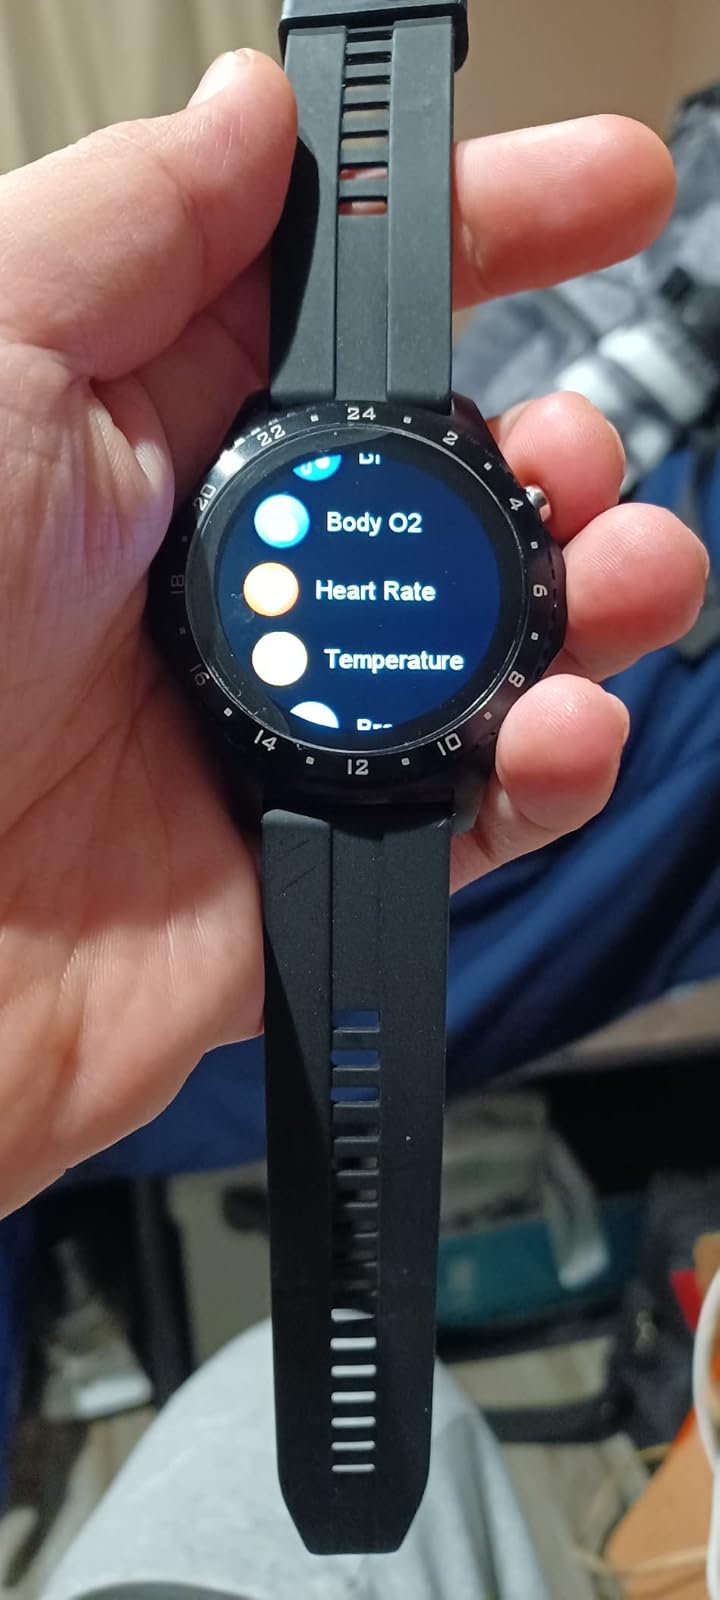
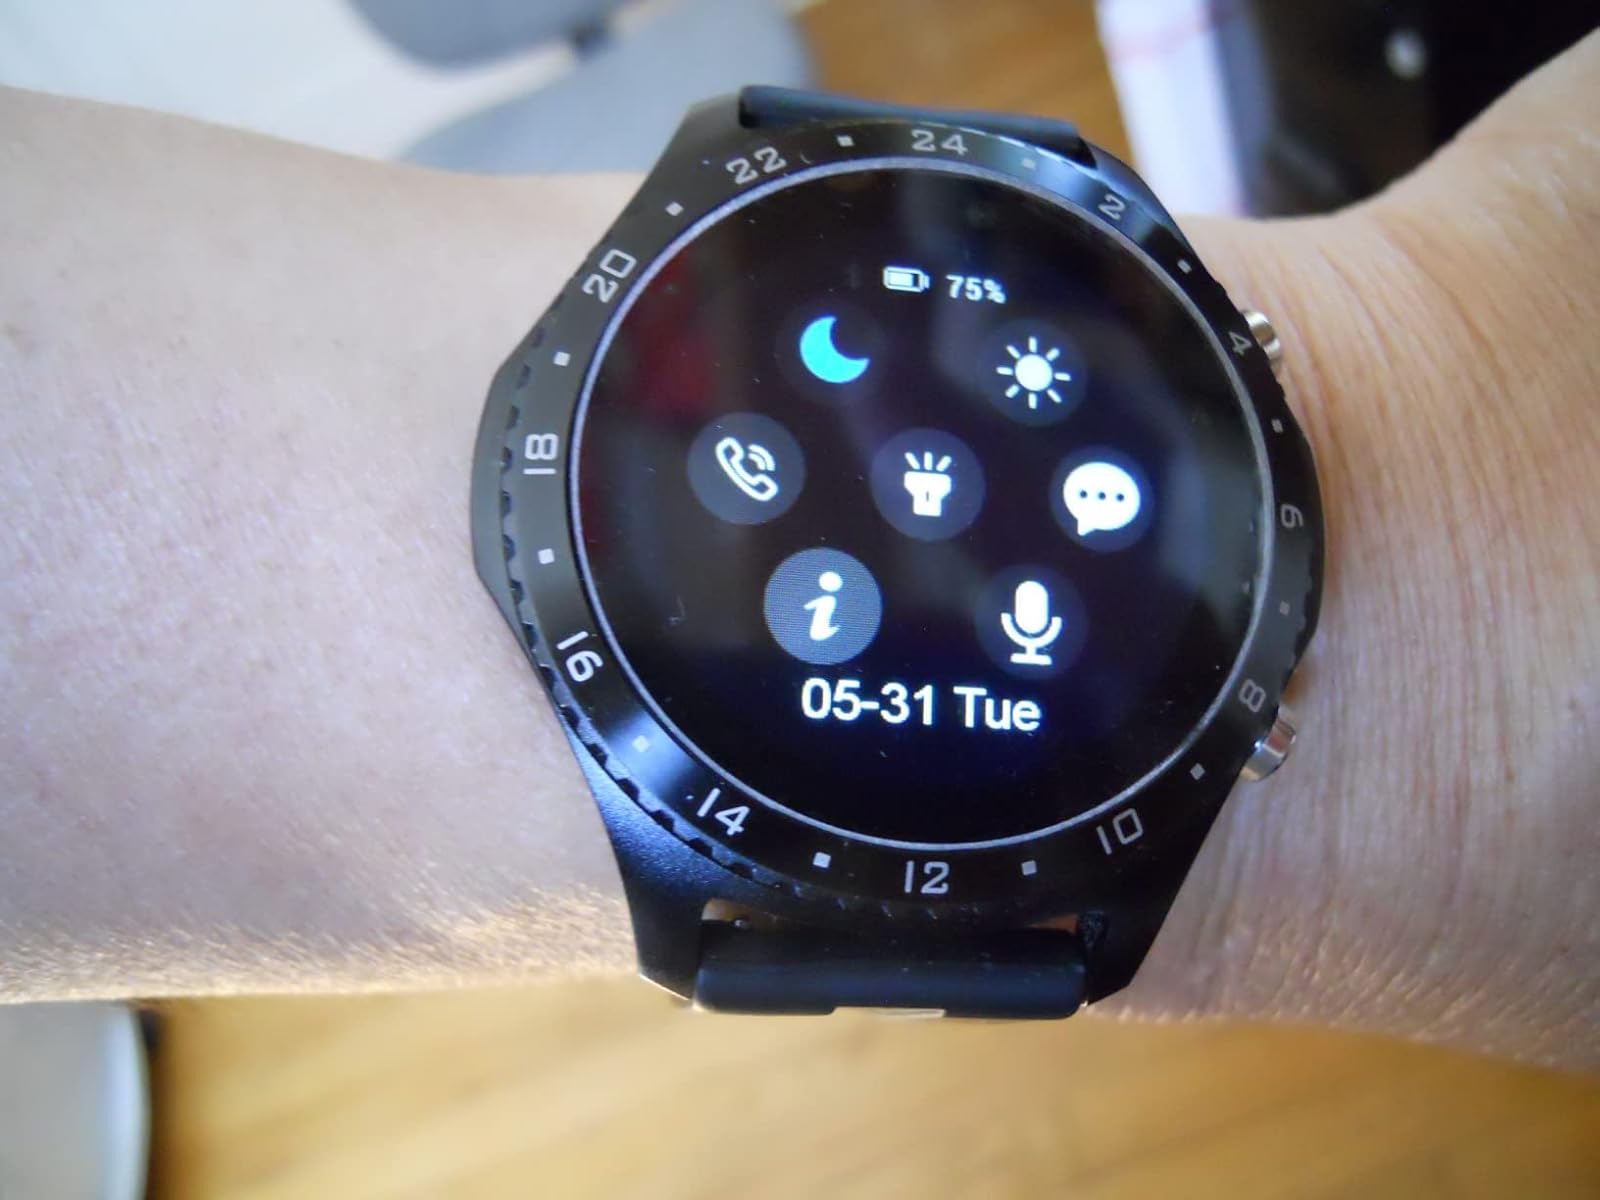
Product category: smartwatch
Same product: yes